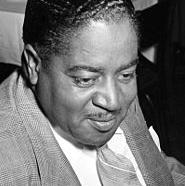
Age: 41